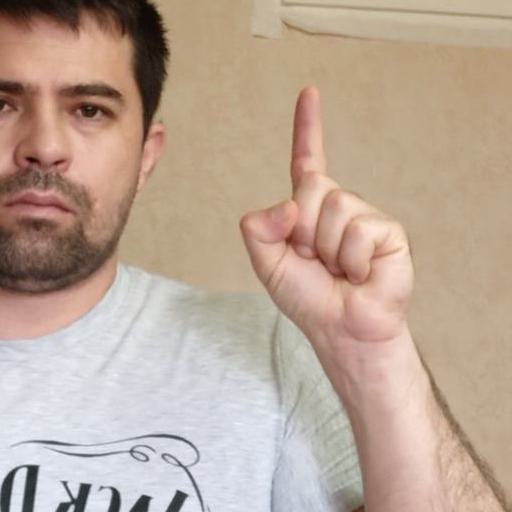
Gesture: one